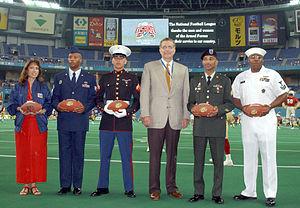
La National Football League, abrégée par son sigle NFL, est une association d'équipes professionnelles de football américain, active aux États-Unis. La NFL a été créée en 1920, d'abord sous le nom d'American Professional Football Association, avant d’être rebaptisée National Football League en 1922. La NFL organise chaque année un championnat très suivi aux États-Unis ponctué par un événement majeur : le Super Bowl.